Separation of church and state

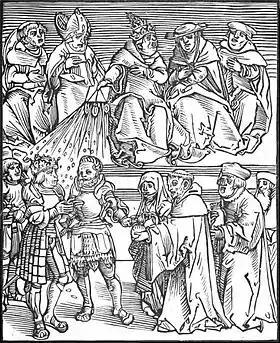
"Antichristus", a woodcut by Lucas Cranach the Elder of the pope using the temporal power to grant authority to a generously contributing ruler

Those of the Radical Reformation (the Anabaptists) took Luther's ideas in new directions, most notably in the writings of Michael Sattler (1490–1527), who agreed with Luther that there were two kingdoms, but differed in arguing that these two kingdoms should be separate, and hence baptized believers should not vote, serve in public office or participate in any other way with the "kingdom of the world". While there was a diversity of views in the early days of the Radical Reformation, in time Sattler's perspective became the normative position for most Anabaptists in the coming centuries. Anabaptists came to teach that religion should never be compelled by state power, approaching the issue of church-state relations primarily from the position of protecting the church from the state.